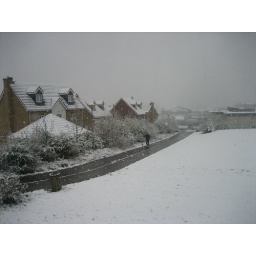
houses looking over snow topped green